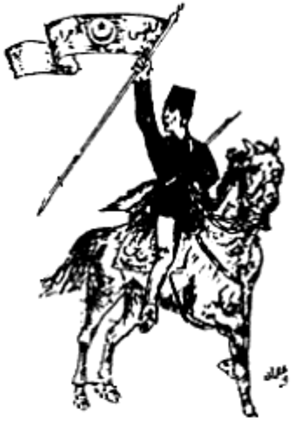
L'emblème du journal Al Moumathil par Mustapha Osman
Mustapha Osman, né en 1906 ou 1907 à Tunis et décédé à une date inconnue à New York est un journaliste, caricaturiste, maquettiste et décorateur de cinéma tuniso-américain.